Curtis Hughes

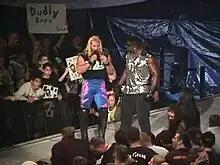
Hughes (right) with Chris Jericho, during his short stint as Jericho's enforcer in 1999

Hughes made two more brief appearances for the WWF. First, in January 1997 as Hunter Hearst Helmsley's bodyguard before being replaced by Chyna in February.